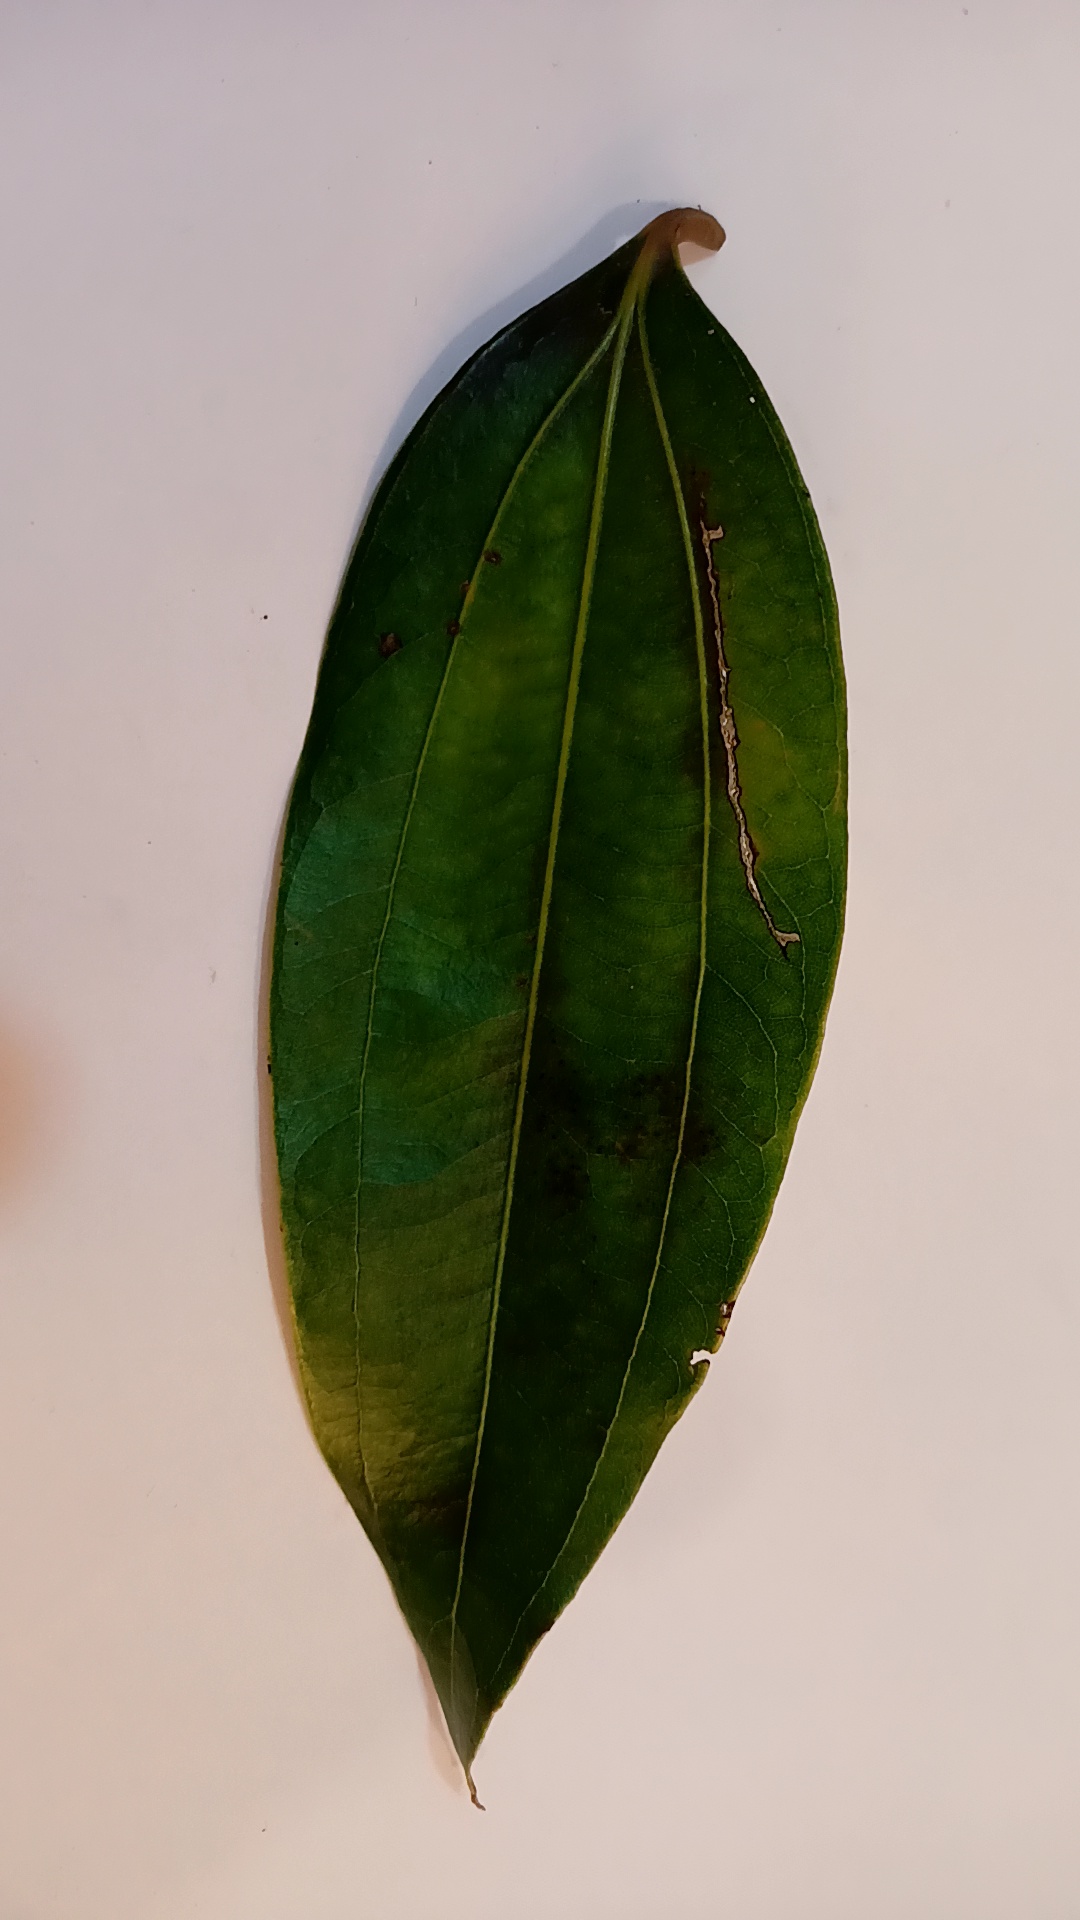
Label: Disease